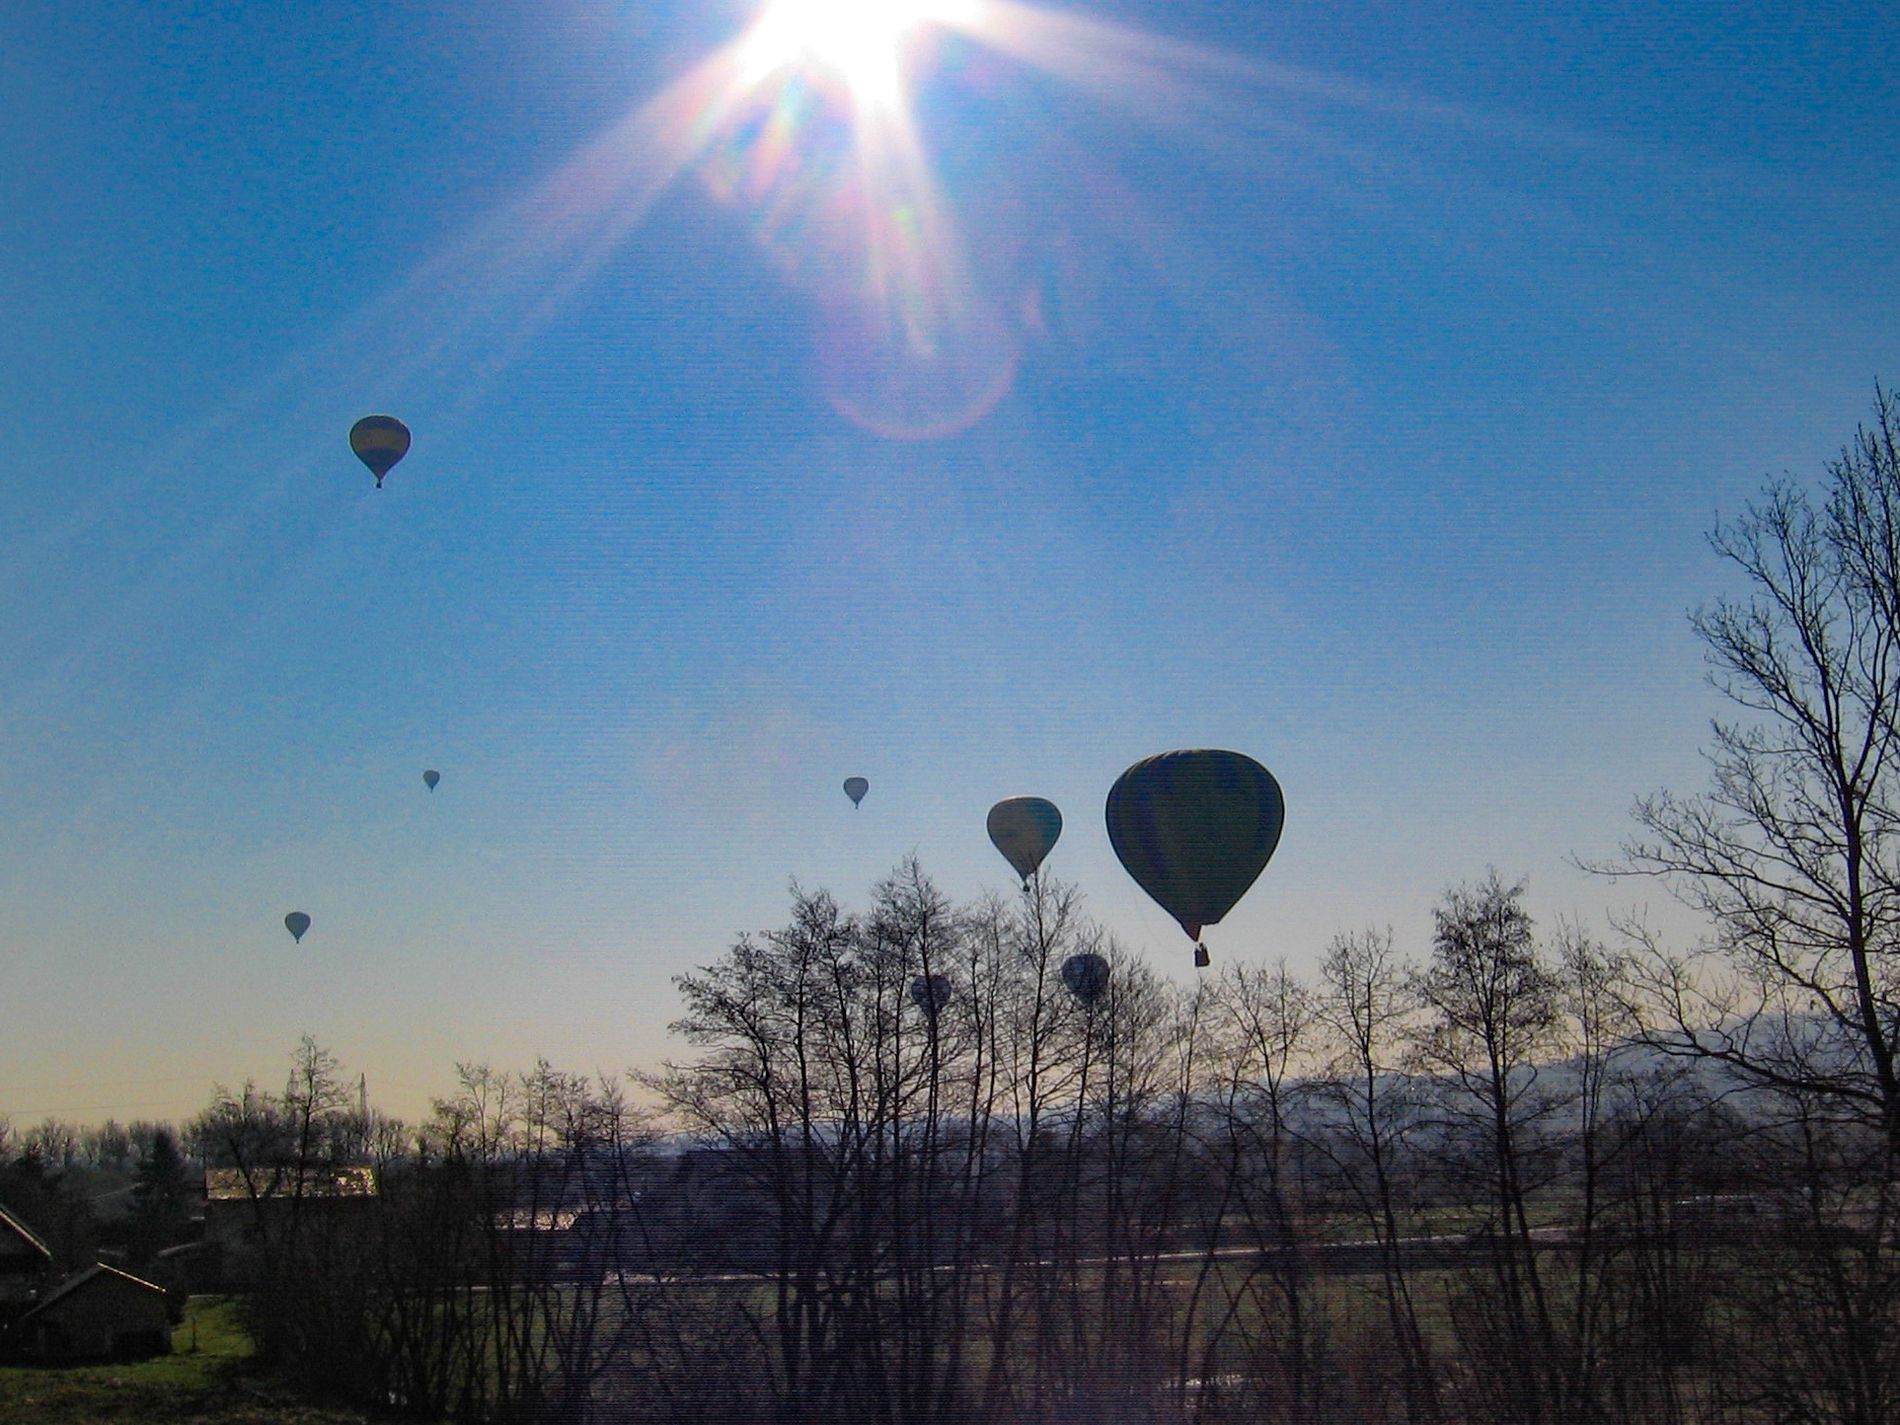
Hot Air Balloons Floating Over a Rural Landscape
A several hot air balloons flying in the sky on a clear and sunny day. The sun is shining brightly in the blue clear sky. under the sun there are trees without leaves with some  small houses and hill in a distance.
A wide-angle shot taken at eye level, capturing a view of the sky, hot air balloons, and the trees and hills below; the lighting is warm, coming directly from the sun. The blue sky contrasts with the varied hues of the balloons, while the earthy greens and browns of the trees and buildings create a peaceful and uplifting feeling.
Labels: Nature, Outdoors, Sky, Landscape, Sun, Balloon, Plant, Vegetation, Flare, Light, Sunlight, Tree, Aircraft, Hot Air Balloon, Transportation, Vehicle, Grass, Face, Head, Person, Photography, Portrait, Cloud, Land, Woodland, Neighborhood, Sunrise, Animal, Bird, Flying, Lighting, Scenery, Grove, Silhouette, Soil, Rock, Field, Grassland, Wilderness, Houses
Camera: Canon Canon PowerShot A520
Lens: 5.8-23.2 mm
Aperture: F8
Exposure: 1/1250 sec
ISO: 50
Focal length: 5.8 mm